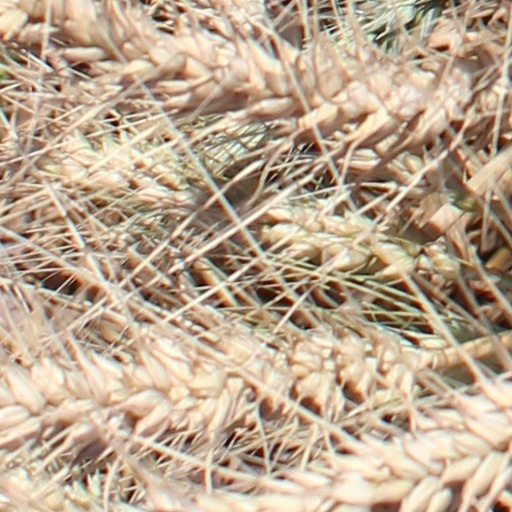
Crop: wheat